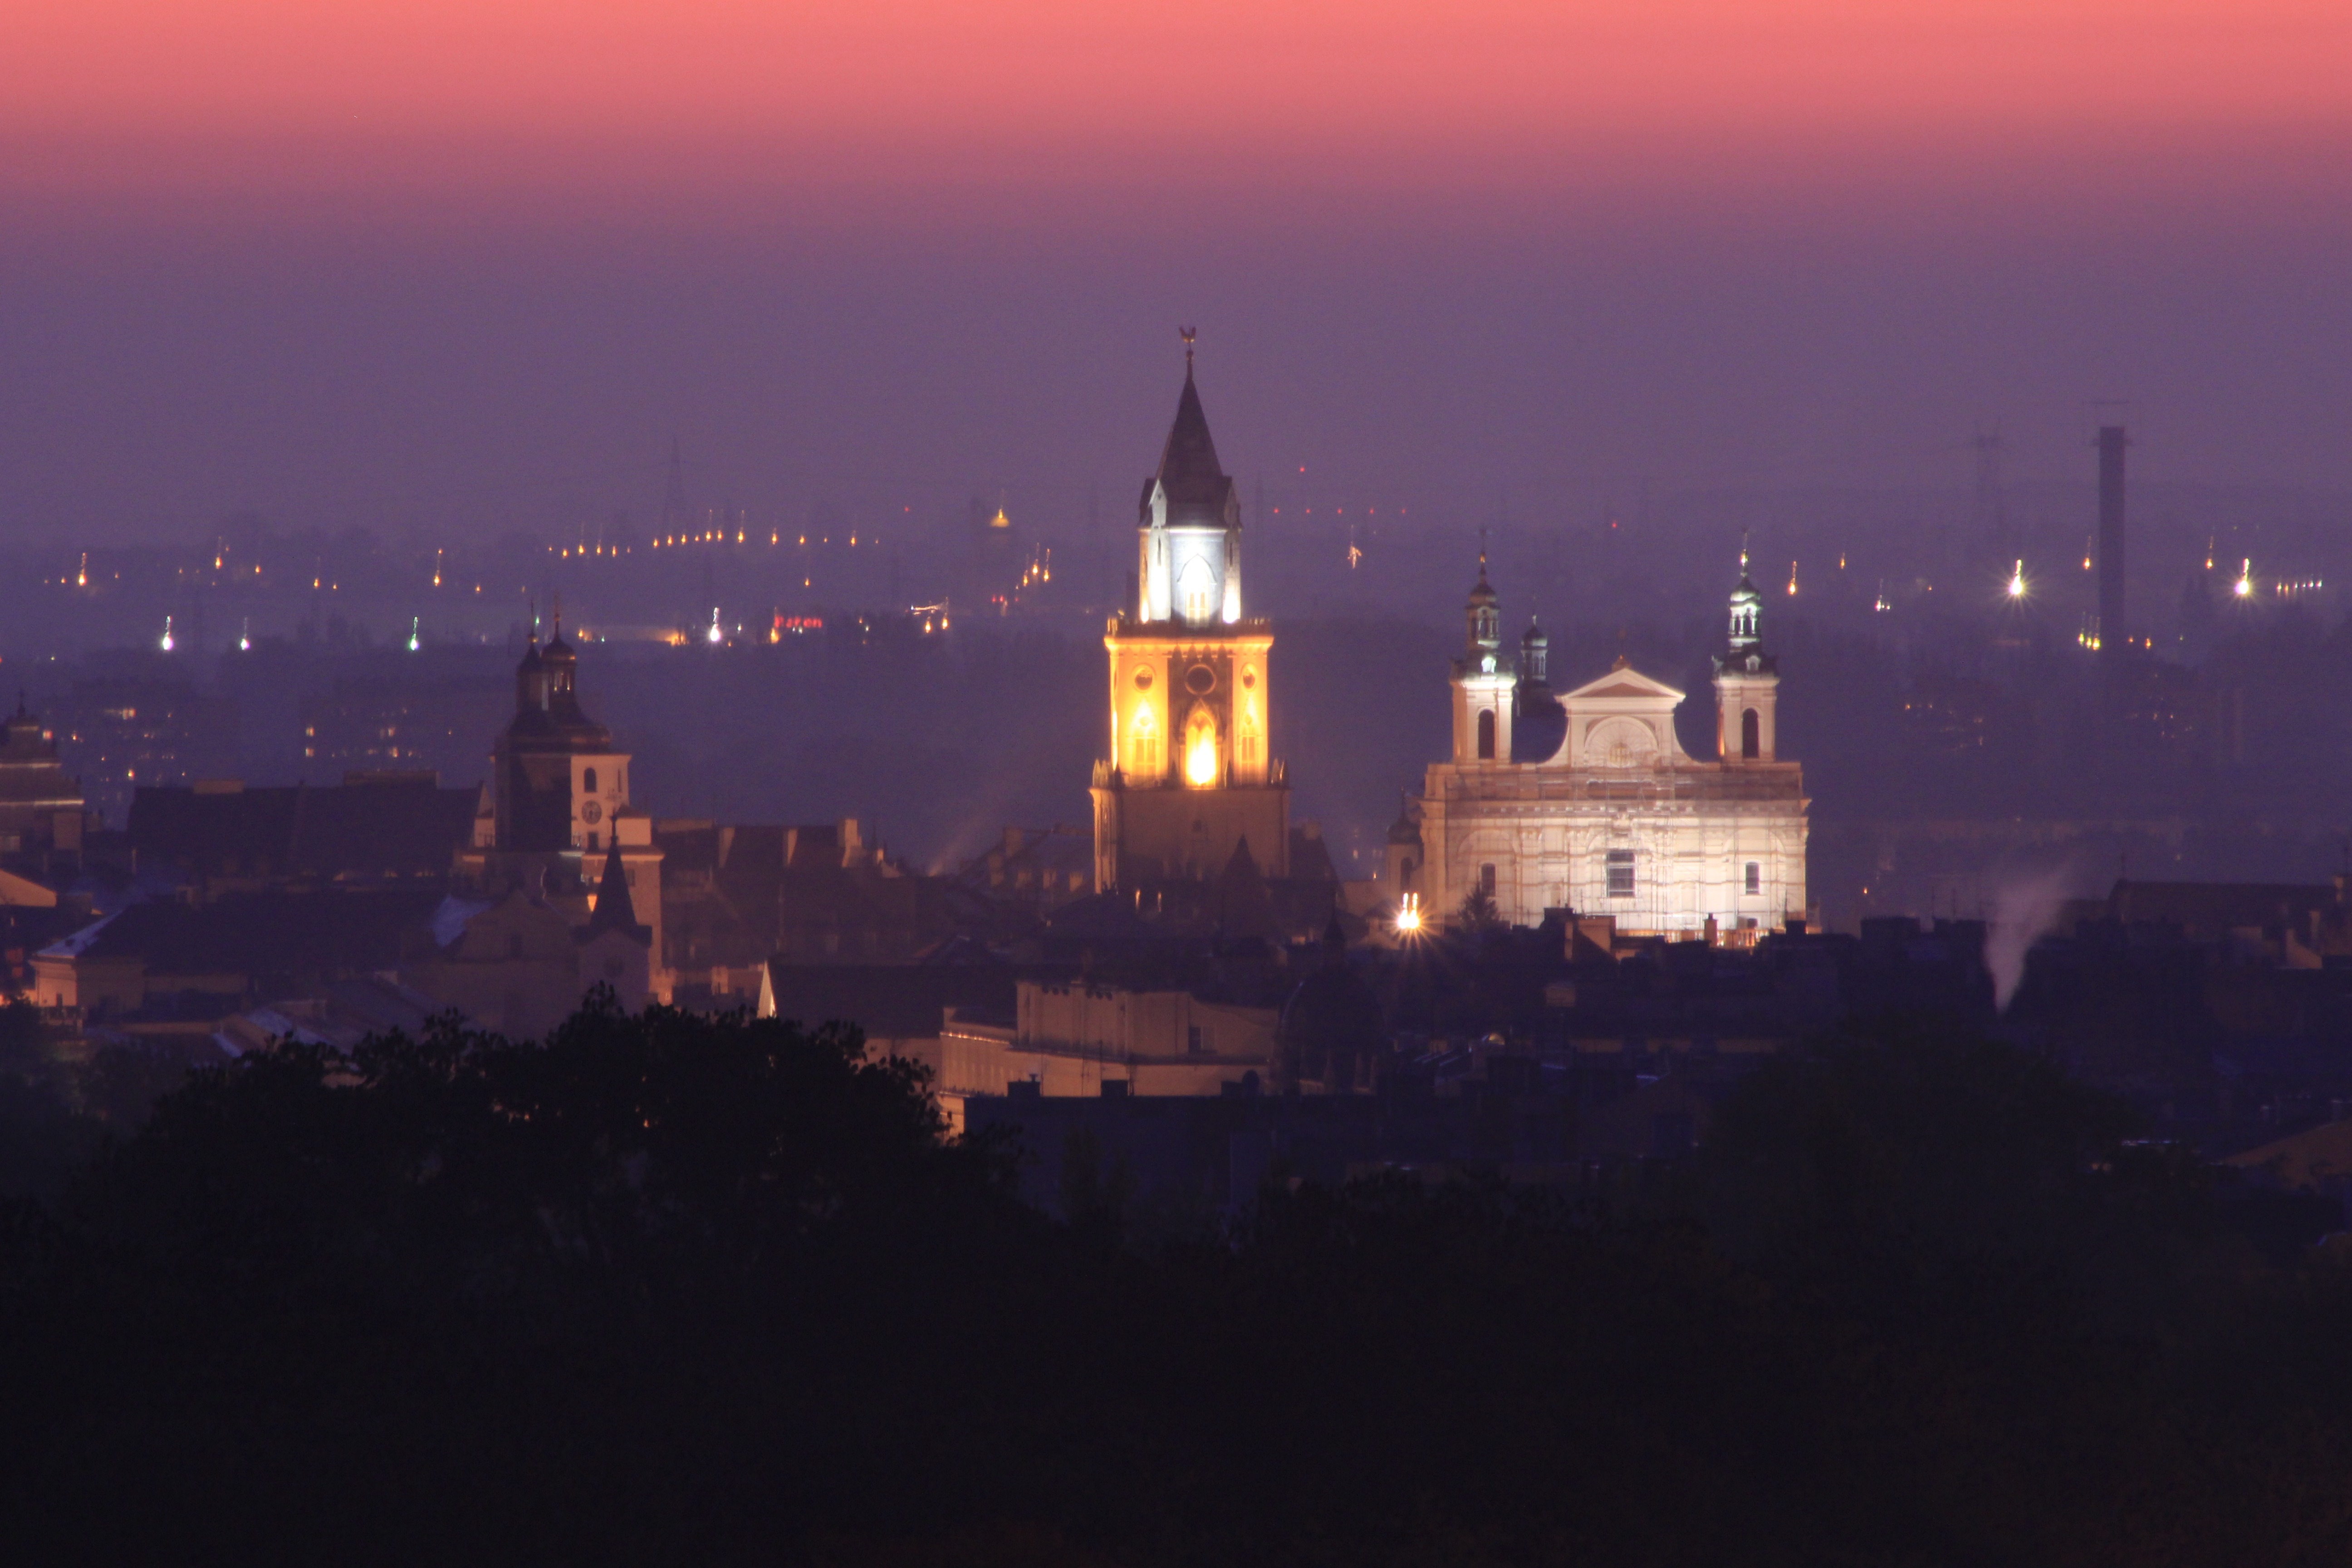
sunset, skyline, night, morning, dawn, city, cityscape, panorama, dusk, evening, tower, poland, lublin, lubelskie, the cathedral, cracow gate, human settlement, atmosphere of earth